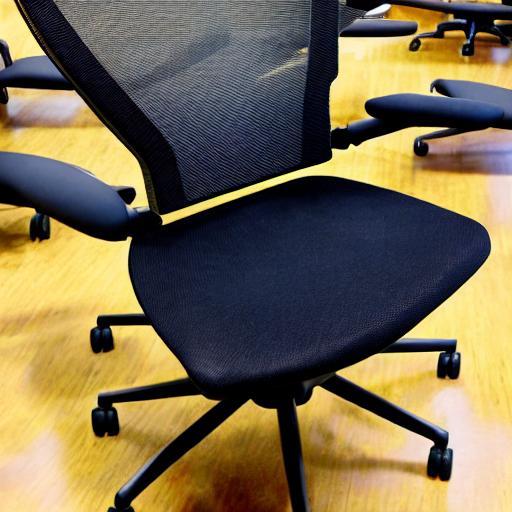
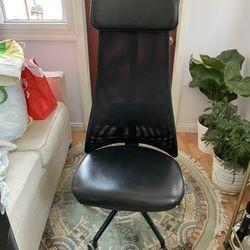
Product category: items_chair
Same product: no